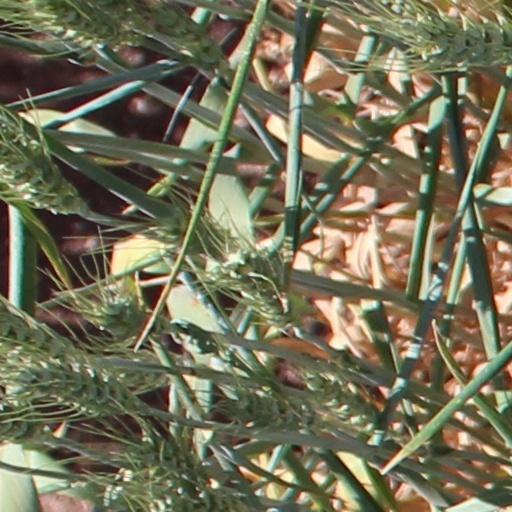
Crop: wheat